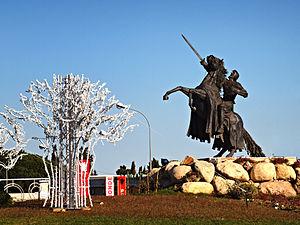
Vincentello d'Istria est né en 1380, mort le 27 avril 1434 à Gênes, Comte de Corse, Vice-roi de Corse.
Au Moyen Âge, les comtes Bonifacio en 825 et Adalbert son fils en 845, ont tour à tour été chargés par l'empereur Lothaire Iᵉʳ de la défense de la Corse contre les Maures. Leurs descendants, marquis en Italie, conservèrent cette fonction. Ils étaient défenseurs de la Corse comme l'empereur était défenseur de Rome.
Biguglia est une commune française située dans la circonscription départementale de la Haute-Corse et le territoire de la collectivité de Corse. Elle appartient à l'ancienne piève d'Orto dont elle était le chef-lieu.